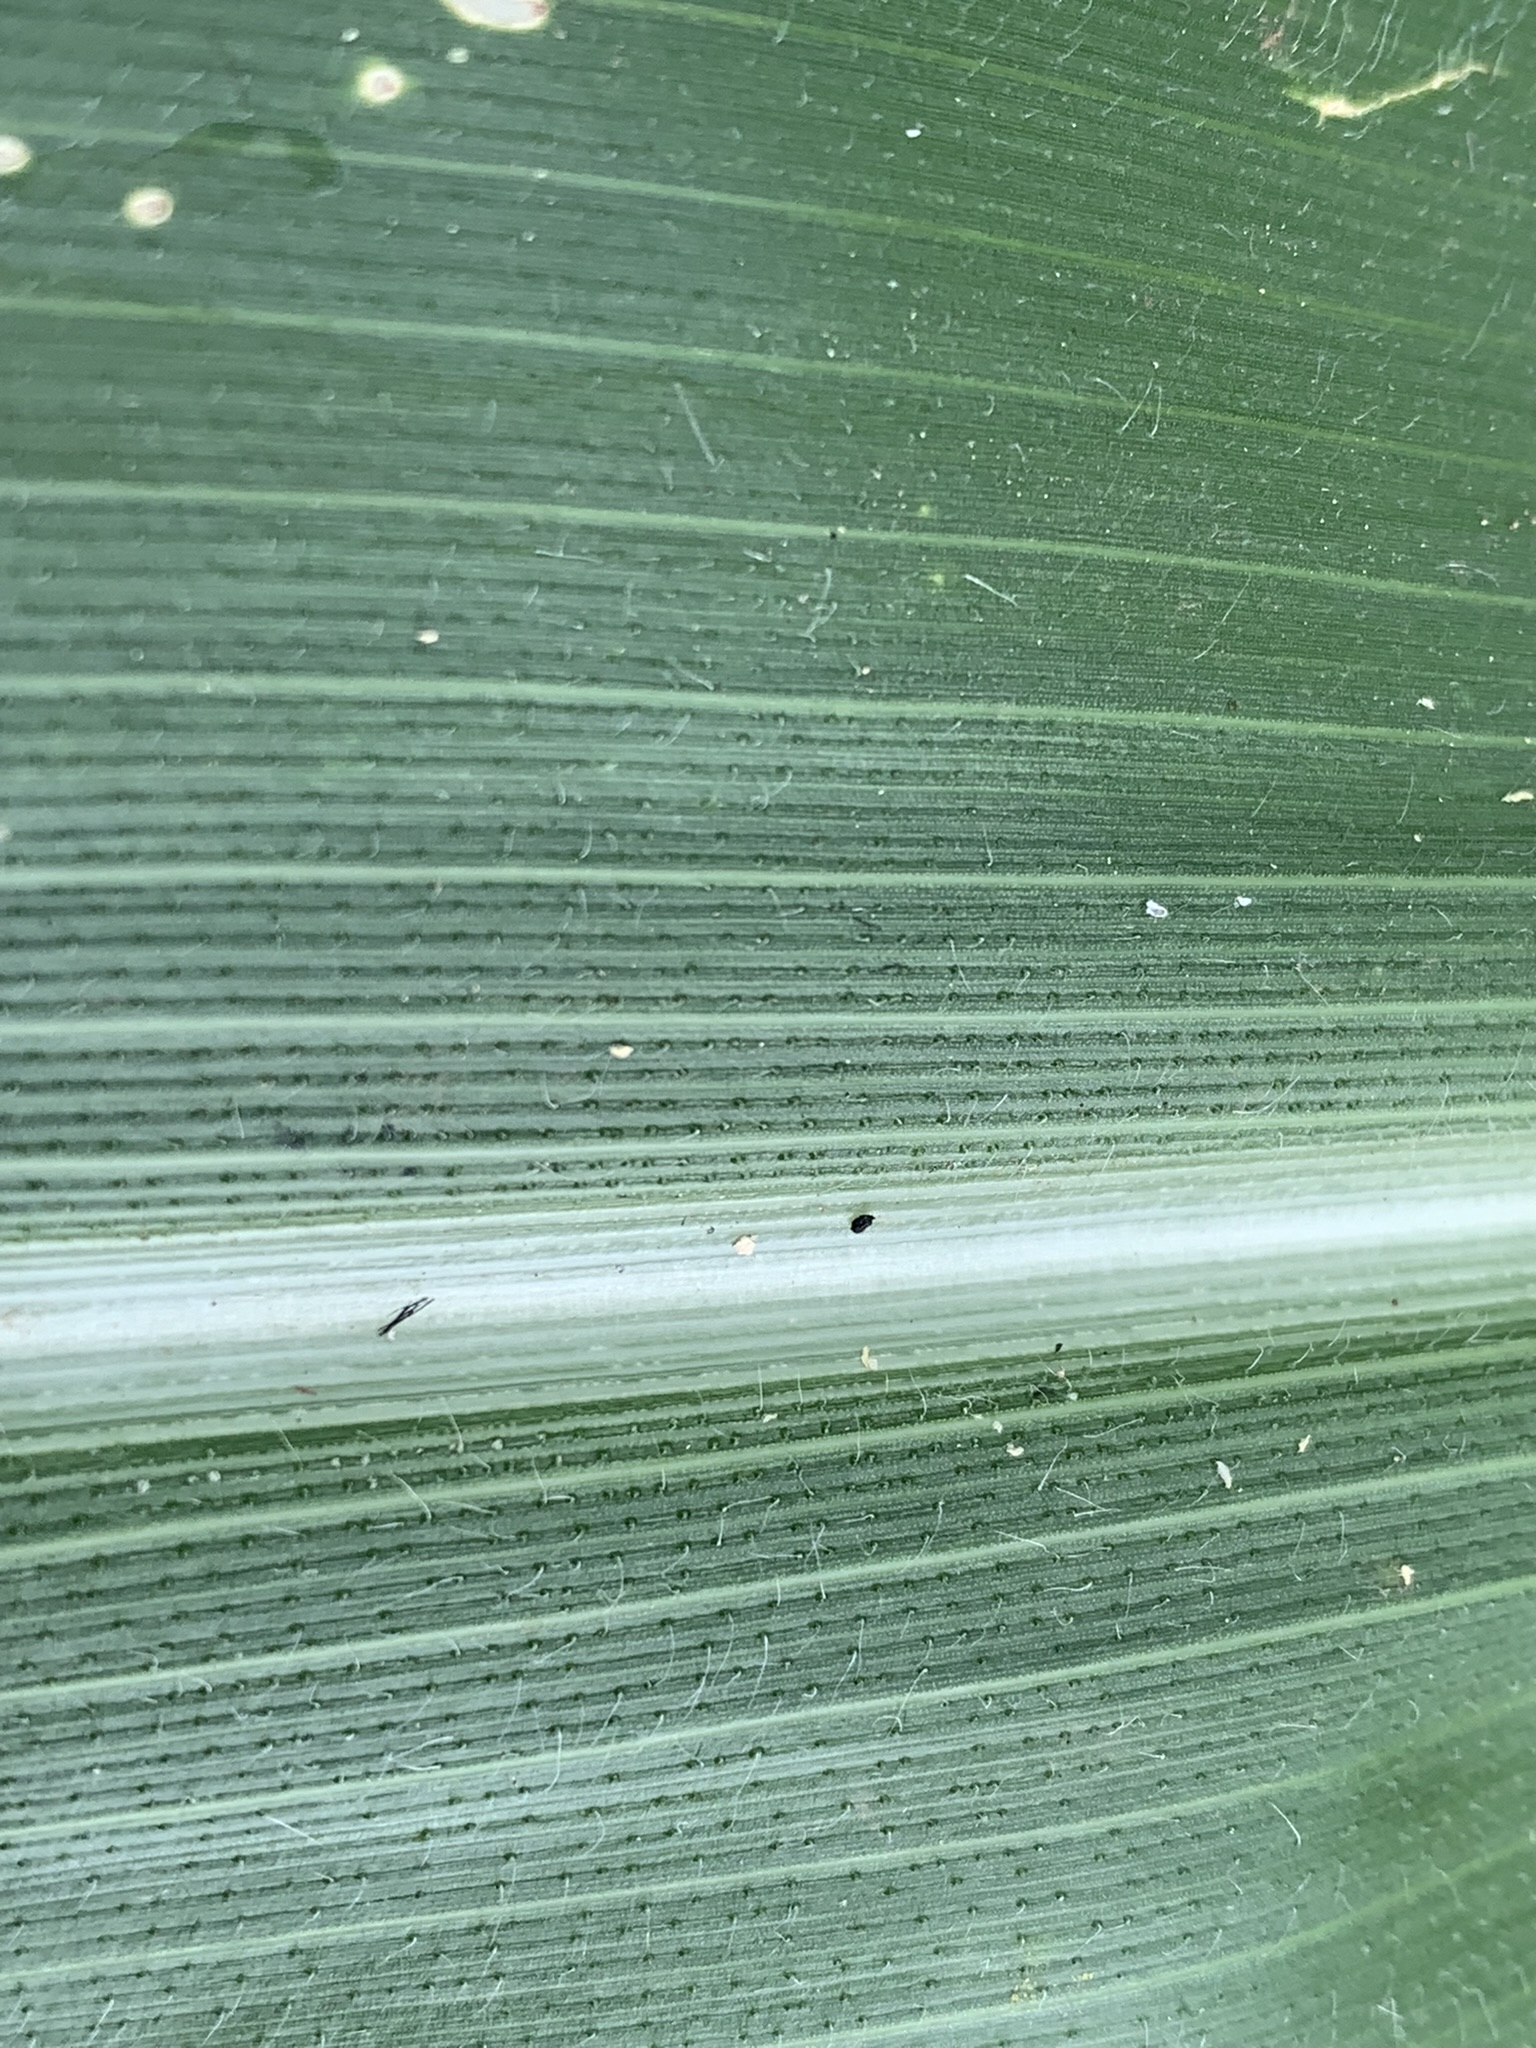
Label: Healthy